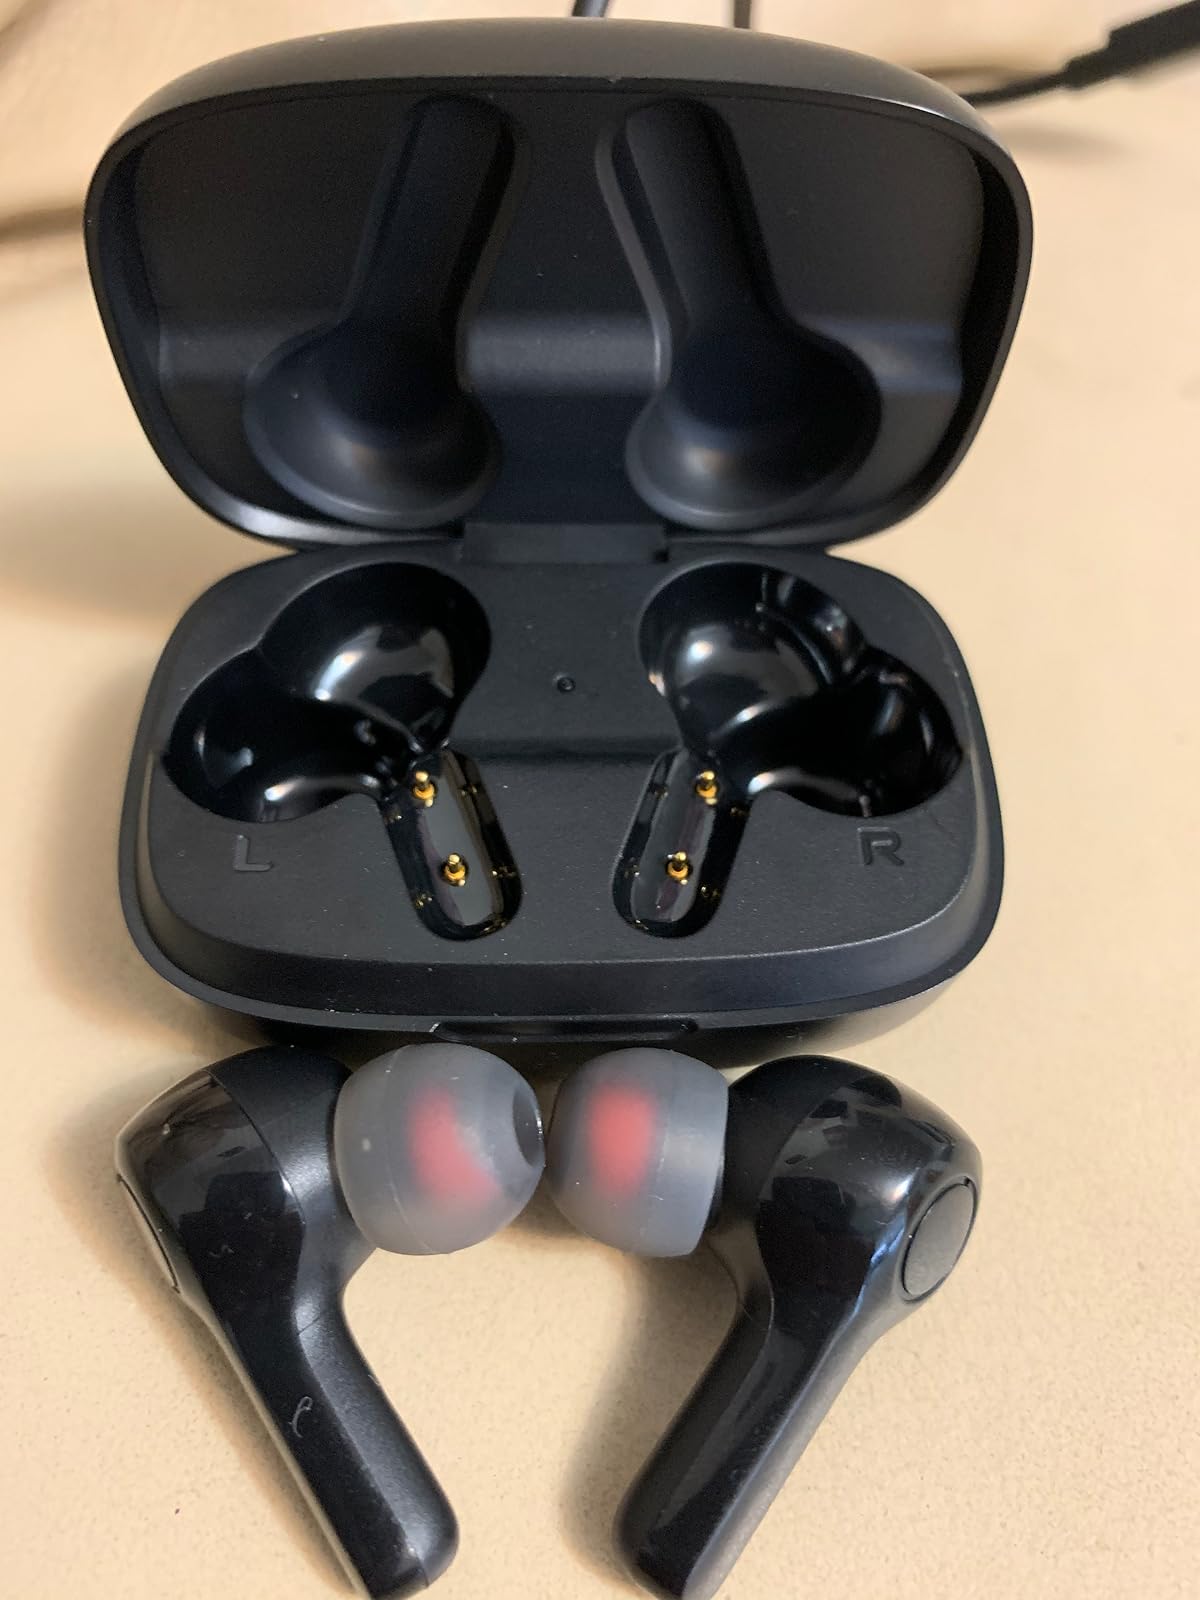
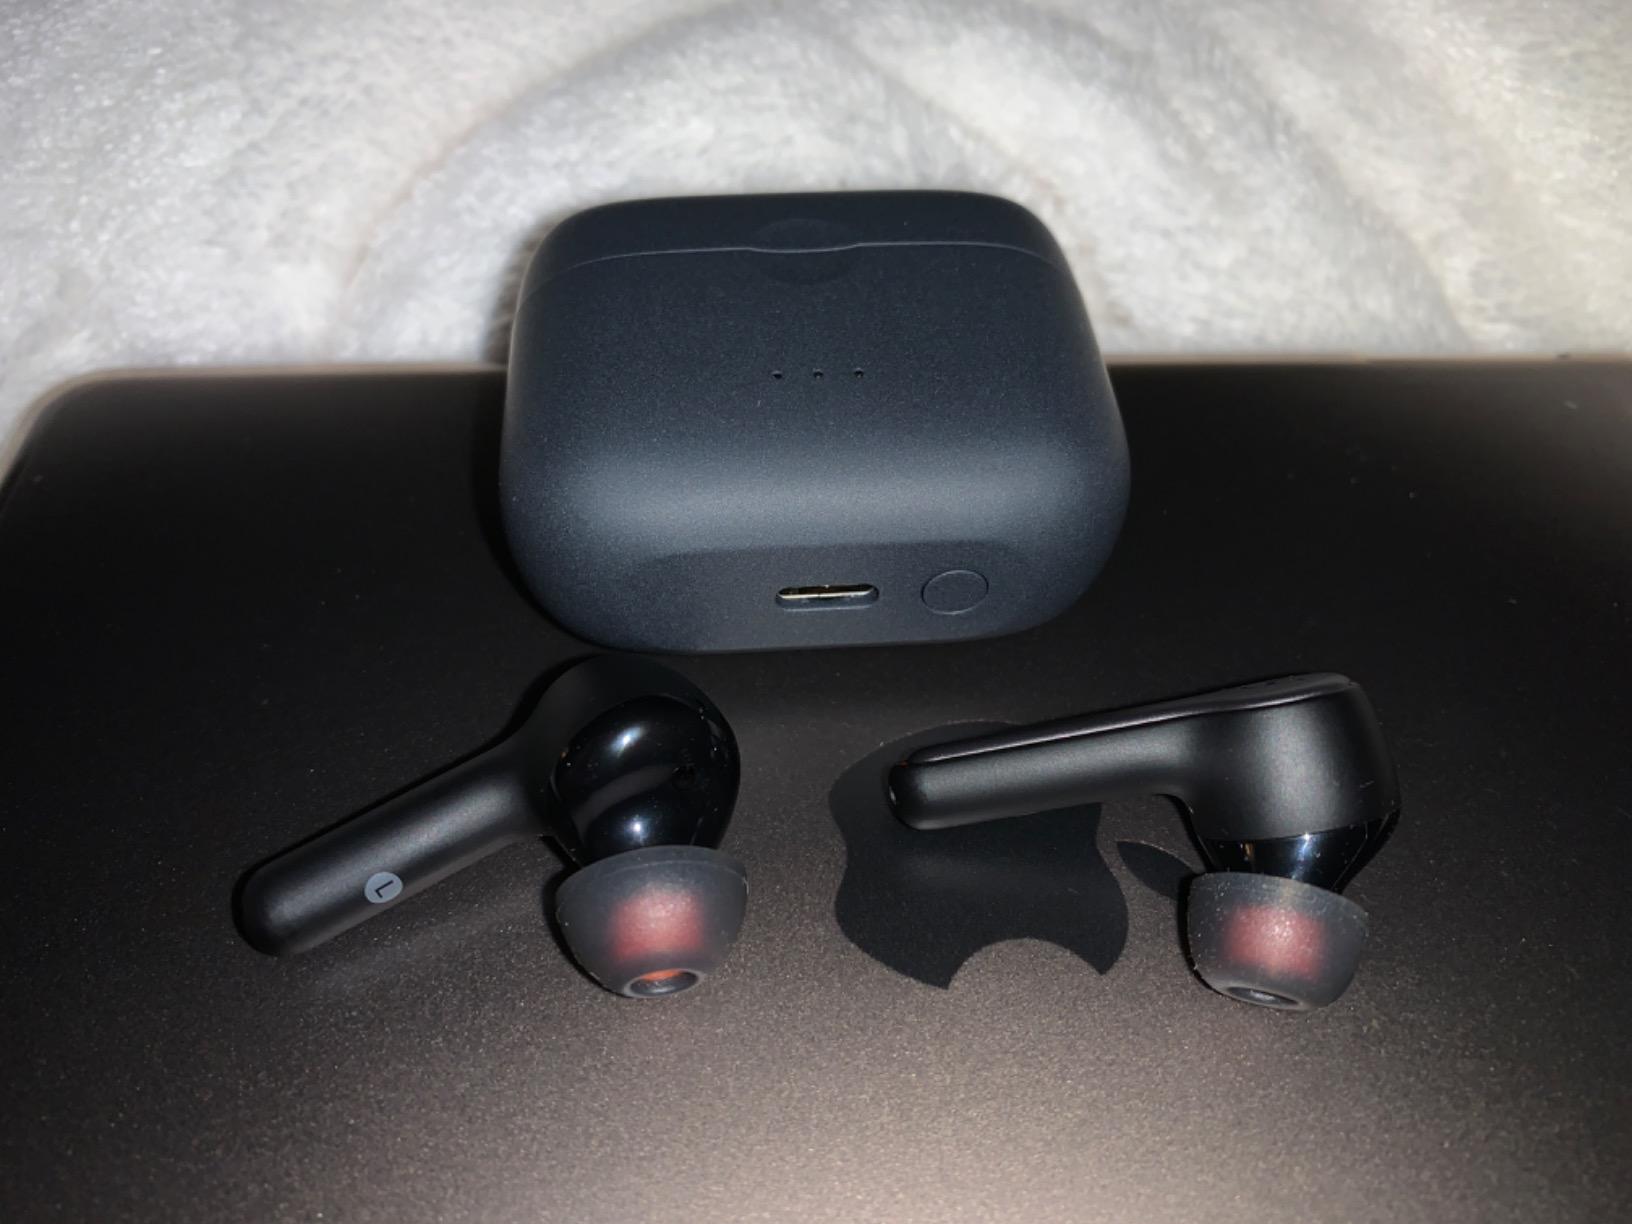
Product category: earbuds
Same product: no